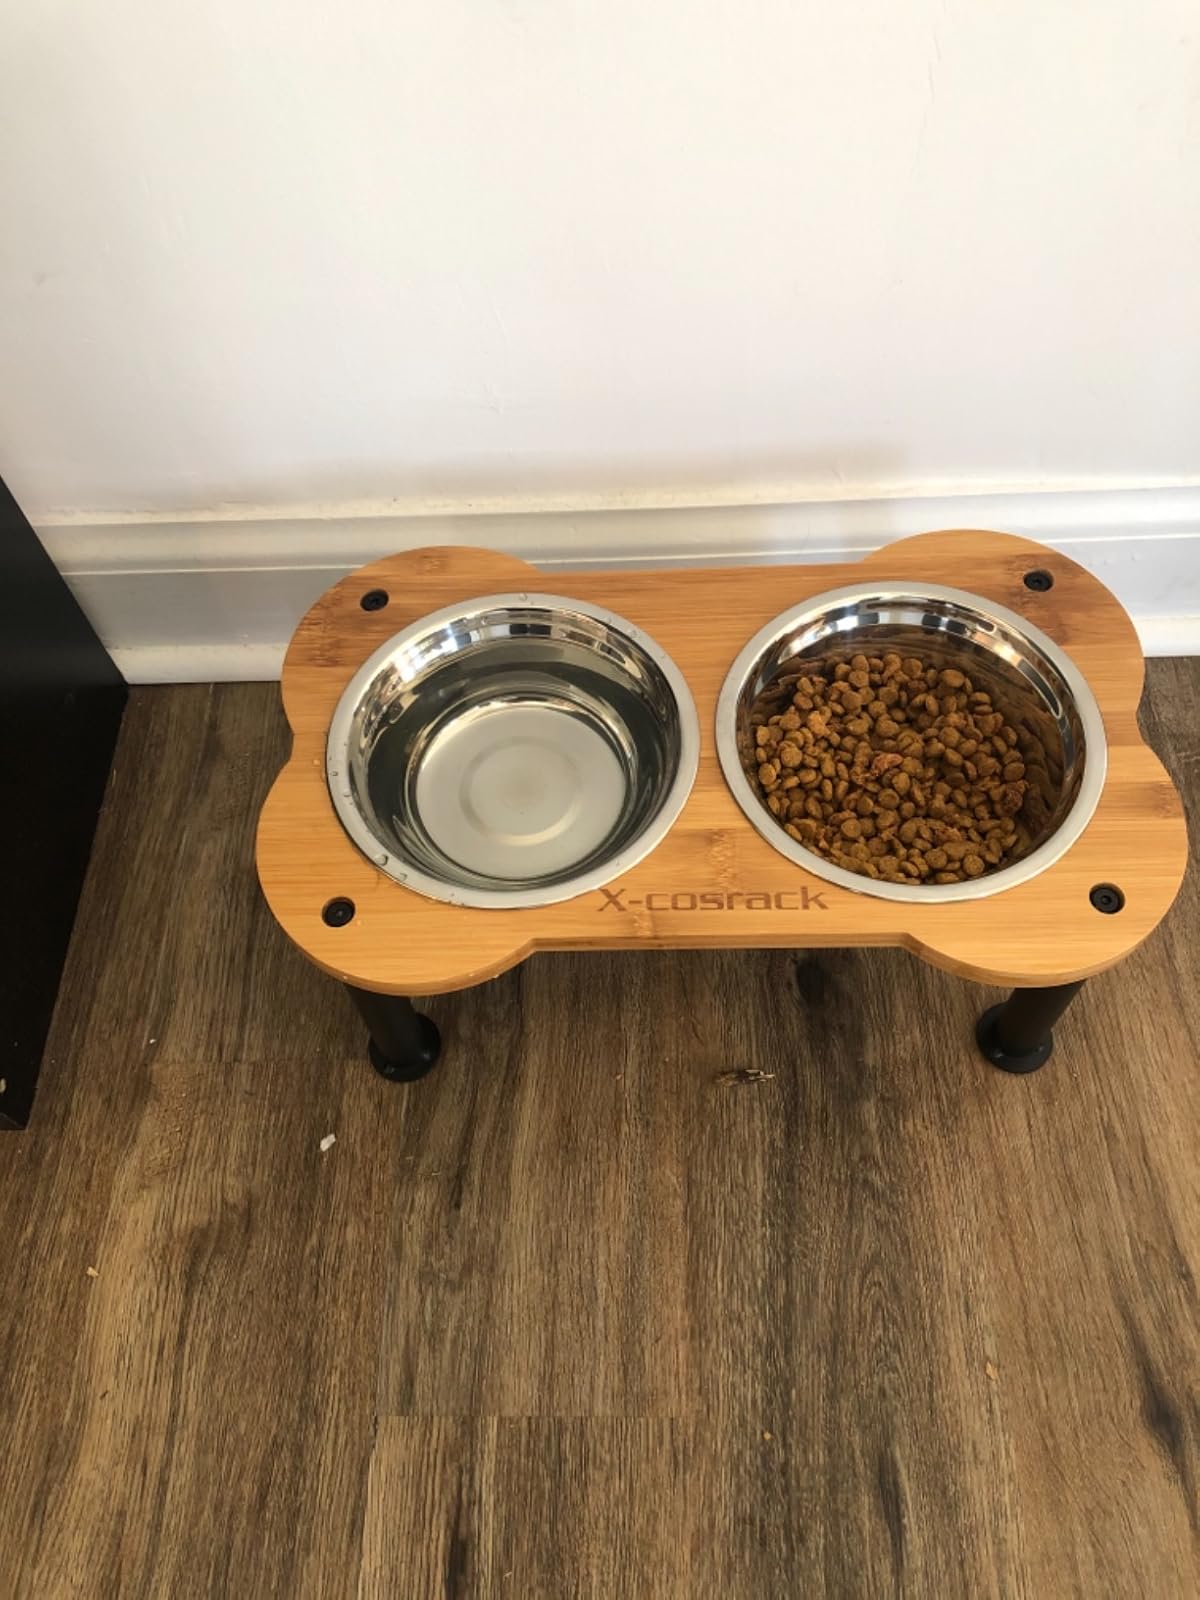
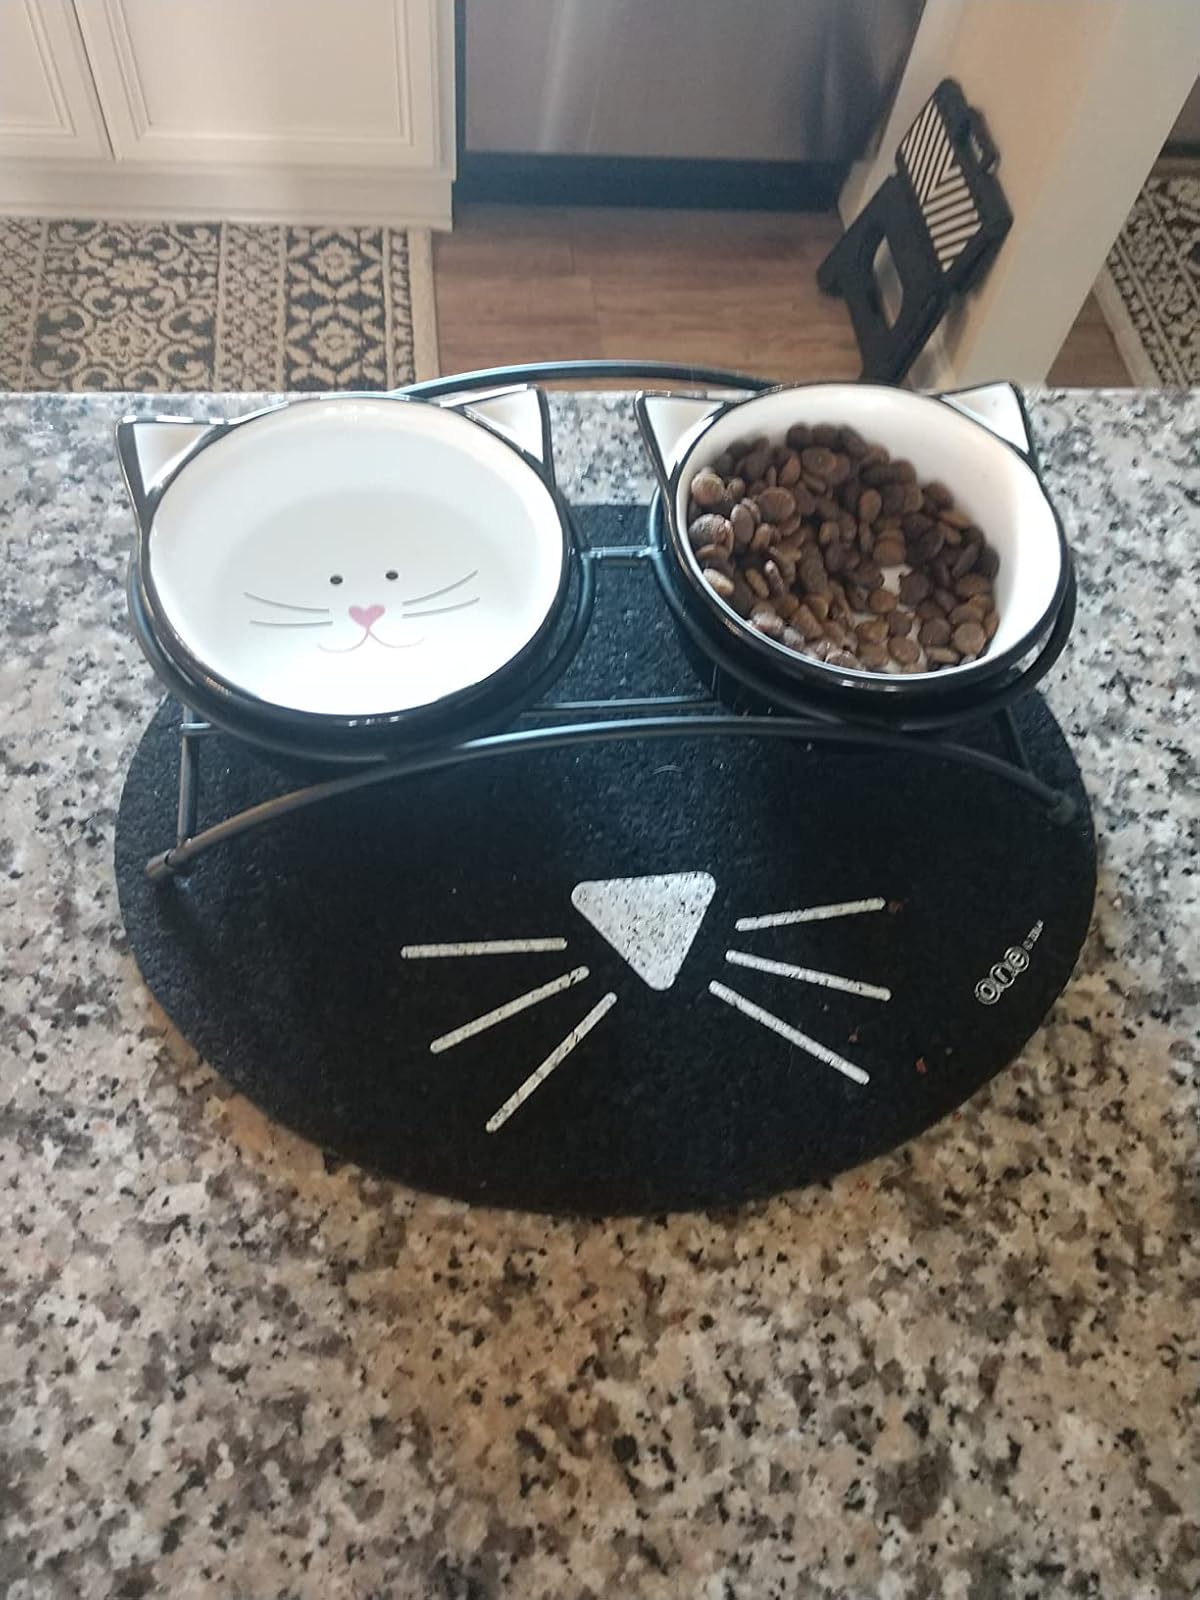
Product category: items_bowl
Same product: no